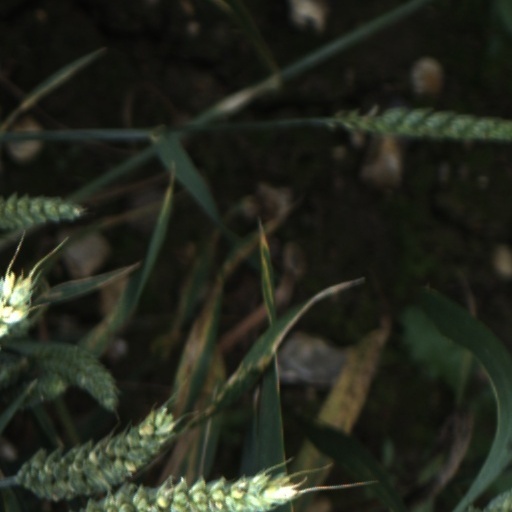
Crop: wheat